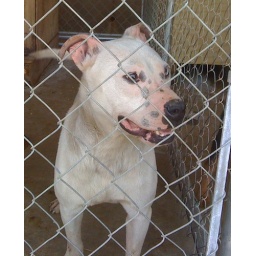
white male pit bull in #2 2